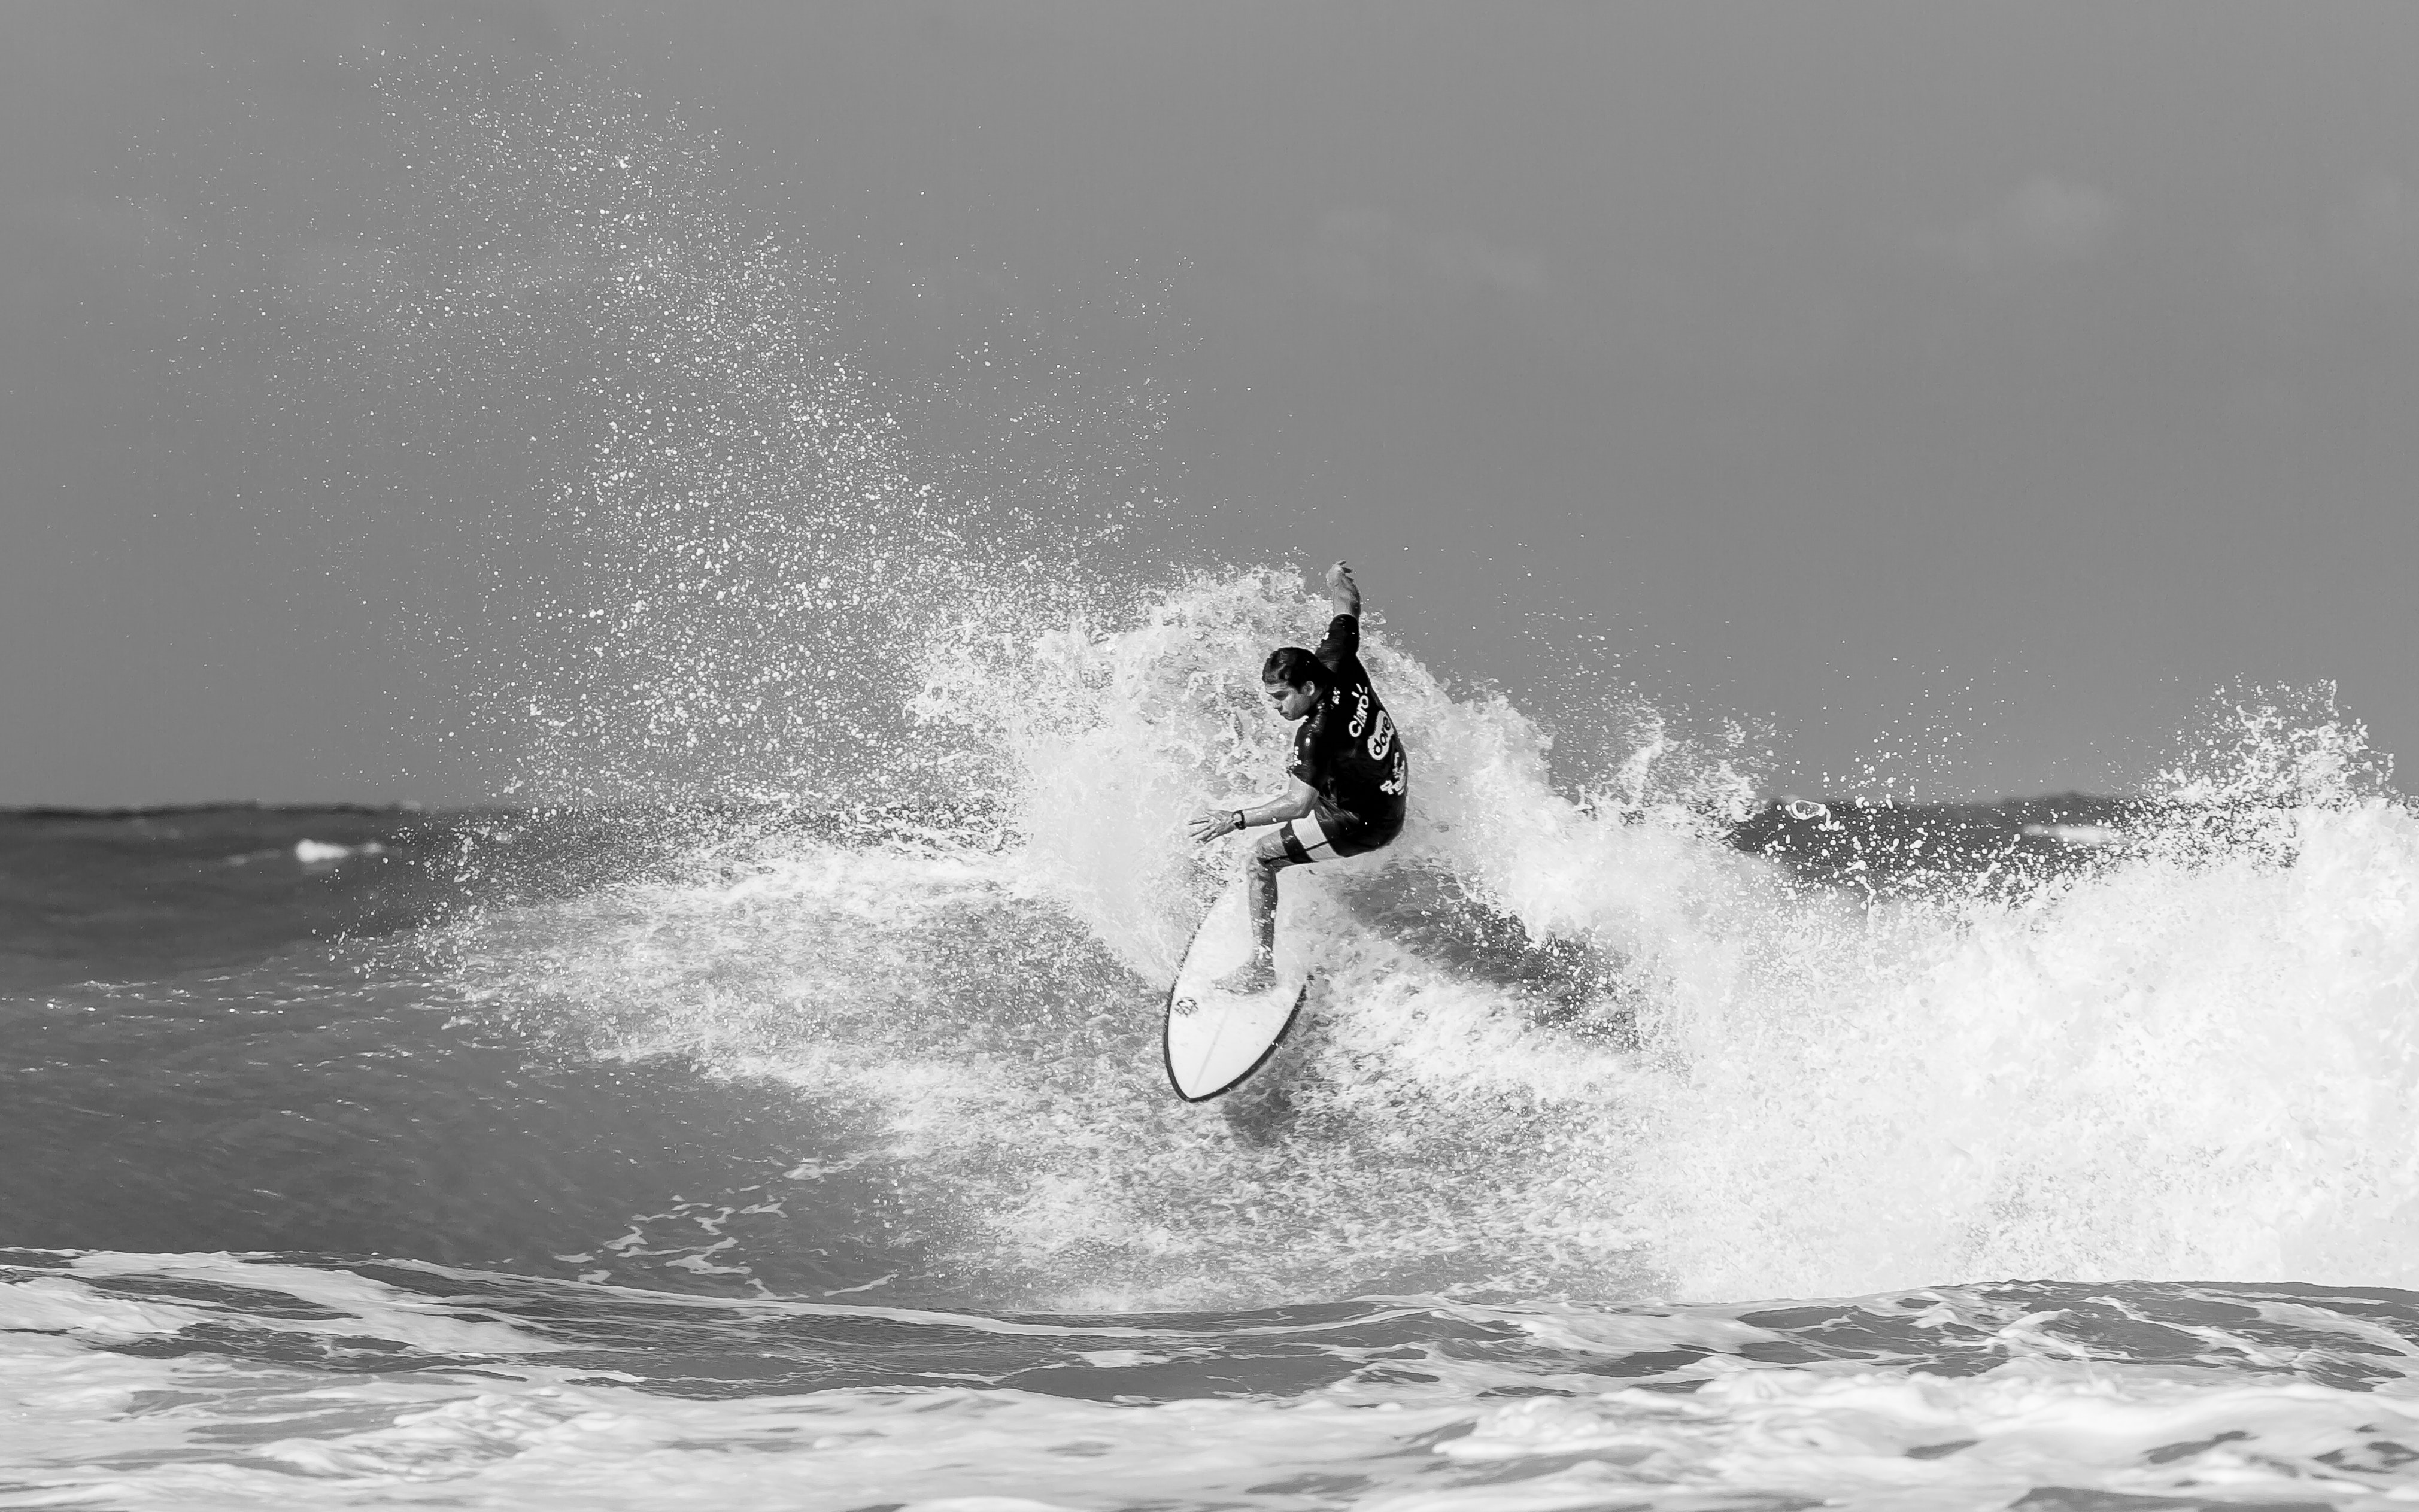
surfing, wave, water, surfing equipment and supplies, white, wind wave, surfboard, black and white, sea, boardsport, ocean, photography, water sport, coastal and oceanic landforms, monochrome photography, surface water sports, sky, extreme sport, fun, monochrome